First DCLI Cemetery, The Bluff

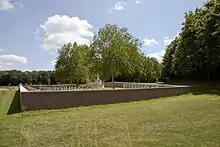
Overview

The area where the cemetery stands, known by soldiers as "The Bluff", is an artificial ridge in the landscape created by spoil from failed attempts to dig a canal. With the additional height in an otherwise relatively flat landscape, The Bluff was an important military objective. German forces took The Bluff in February 1916, and it was recaptured by the 14th (Light) Division on 2 March. In July 1916, the Germans detonated a mine under the ridge, but did not capture it. The Germans took The Bluff during the Spring Offensive of 1918, and it finally returned to Allied hands on 28 September after a push by the 14th (Light) Division. The area is now a provincial nature reserve and picnic area called "Provinciaal Domein Palingbeek".